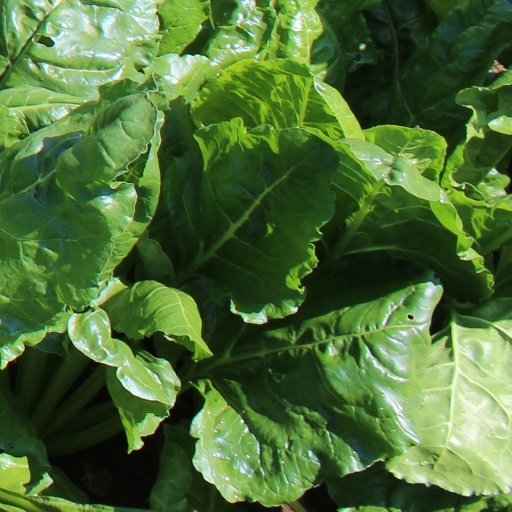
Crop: sugar beet